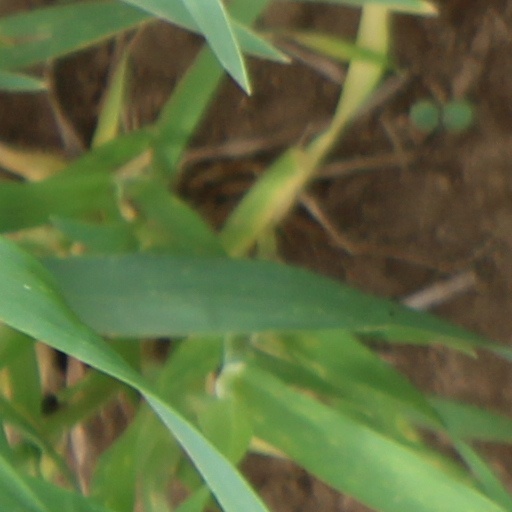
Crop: wheat